Priit Kasesalu

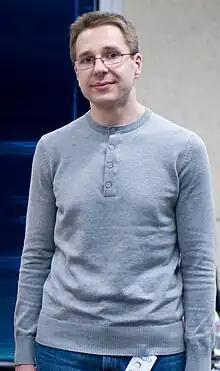
Kasesalu in 2007

Priit Kasesalu (born 10 April 1972) is an Estonian programmer and software developer best known for his participation in the development of Kazaa, Skype and, most recently, Joost. He currently works for Ambient Sound Investments and lives in Tallinn, Estonia.